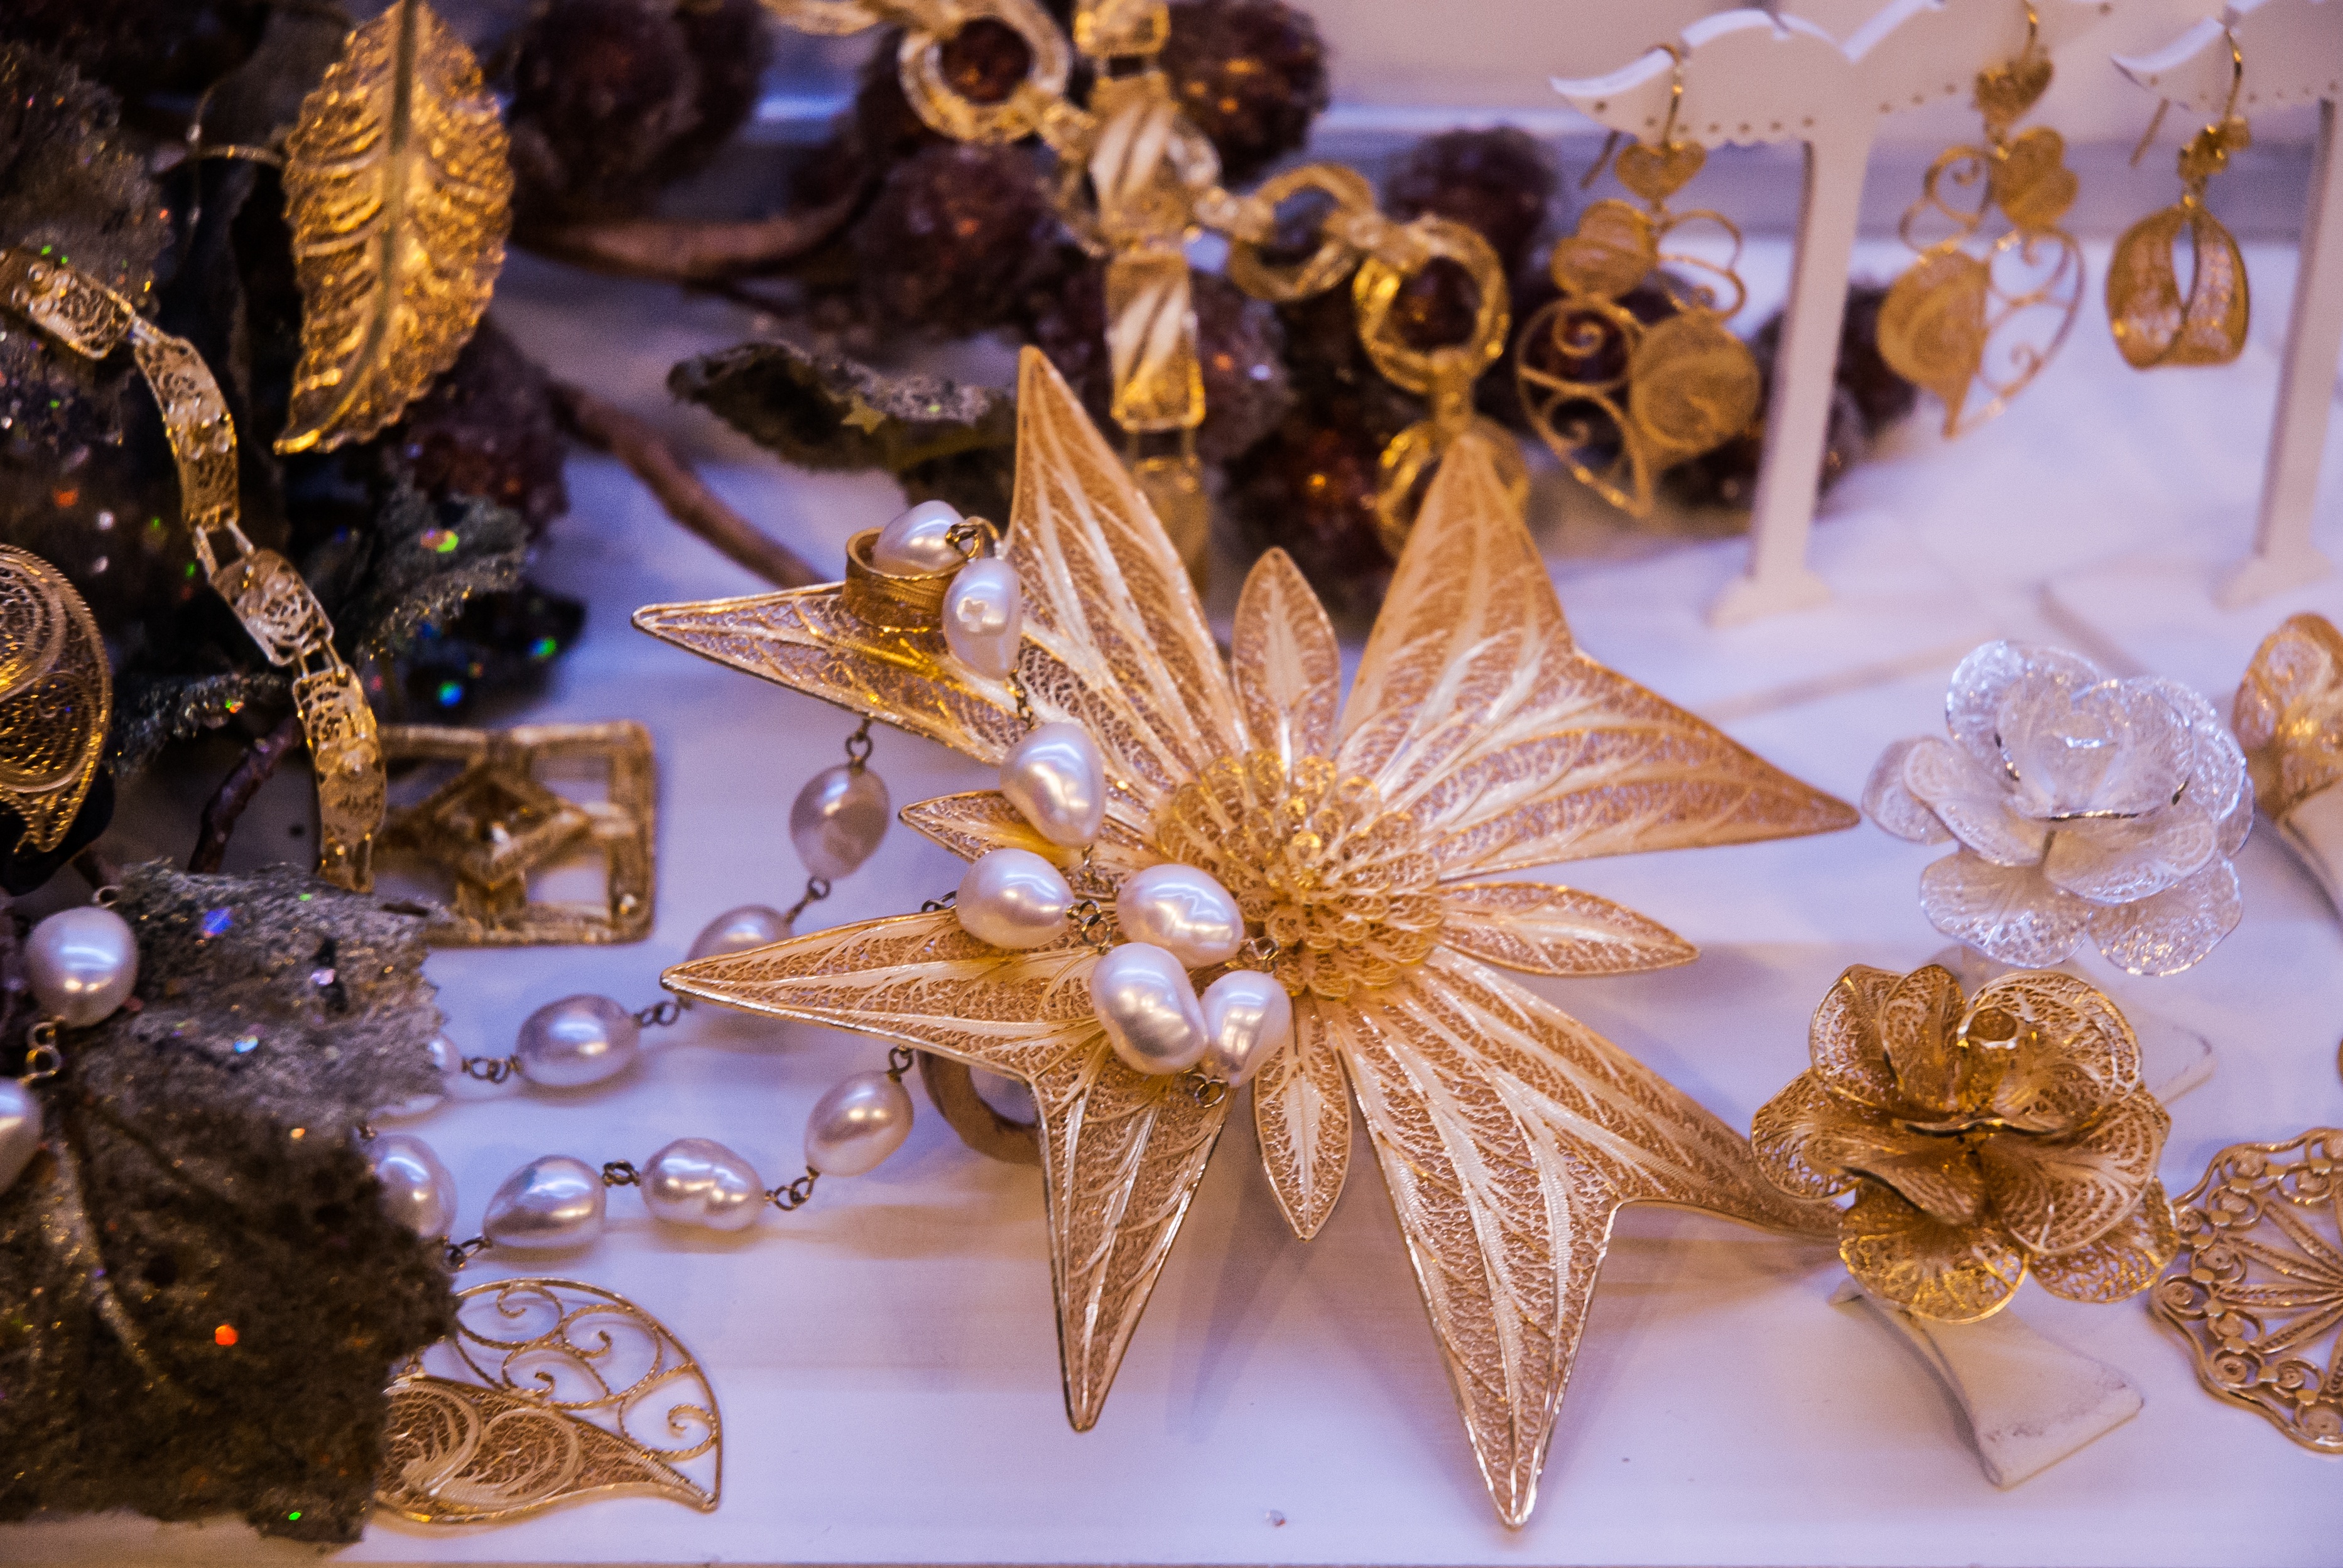
flower, jewelry, christmas decoration, gold, filigree, ourind stria 2016, cross malta